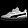
Label: Sneaker